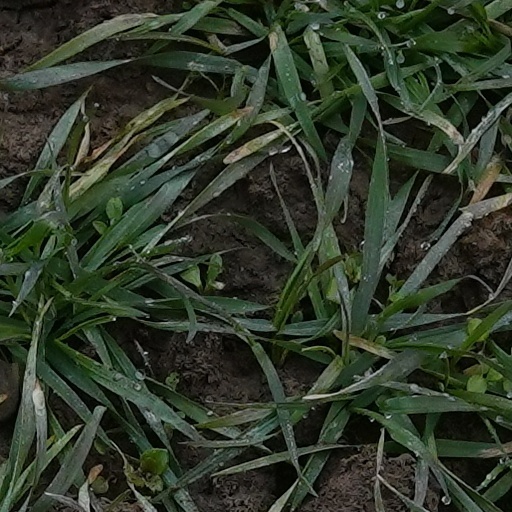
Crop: wheat